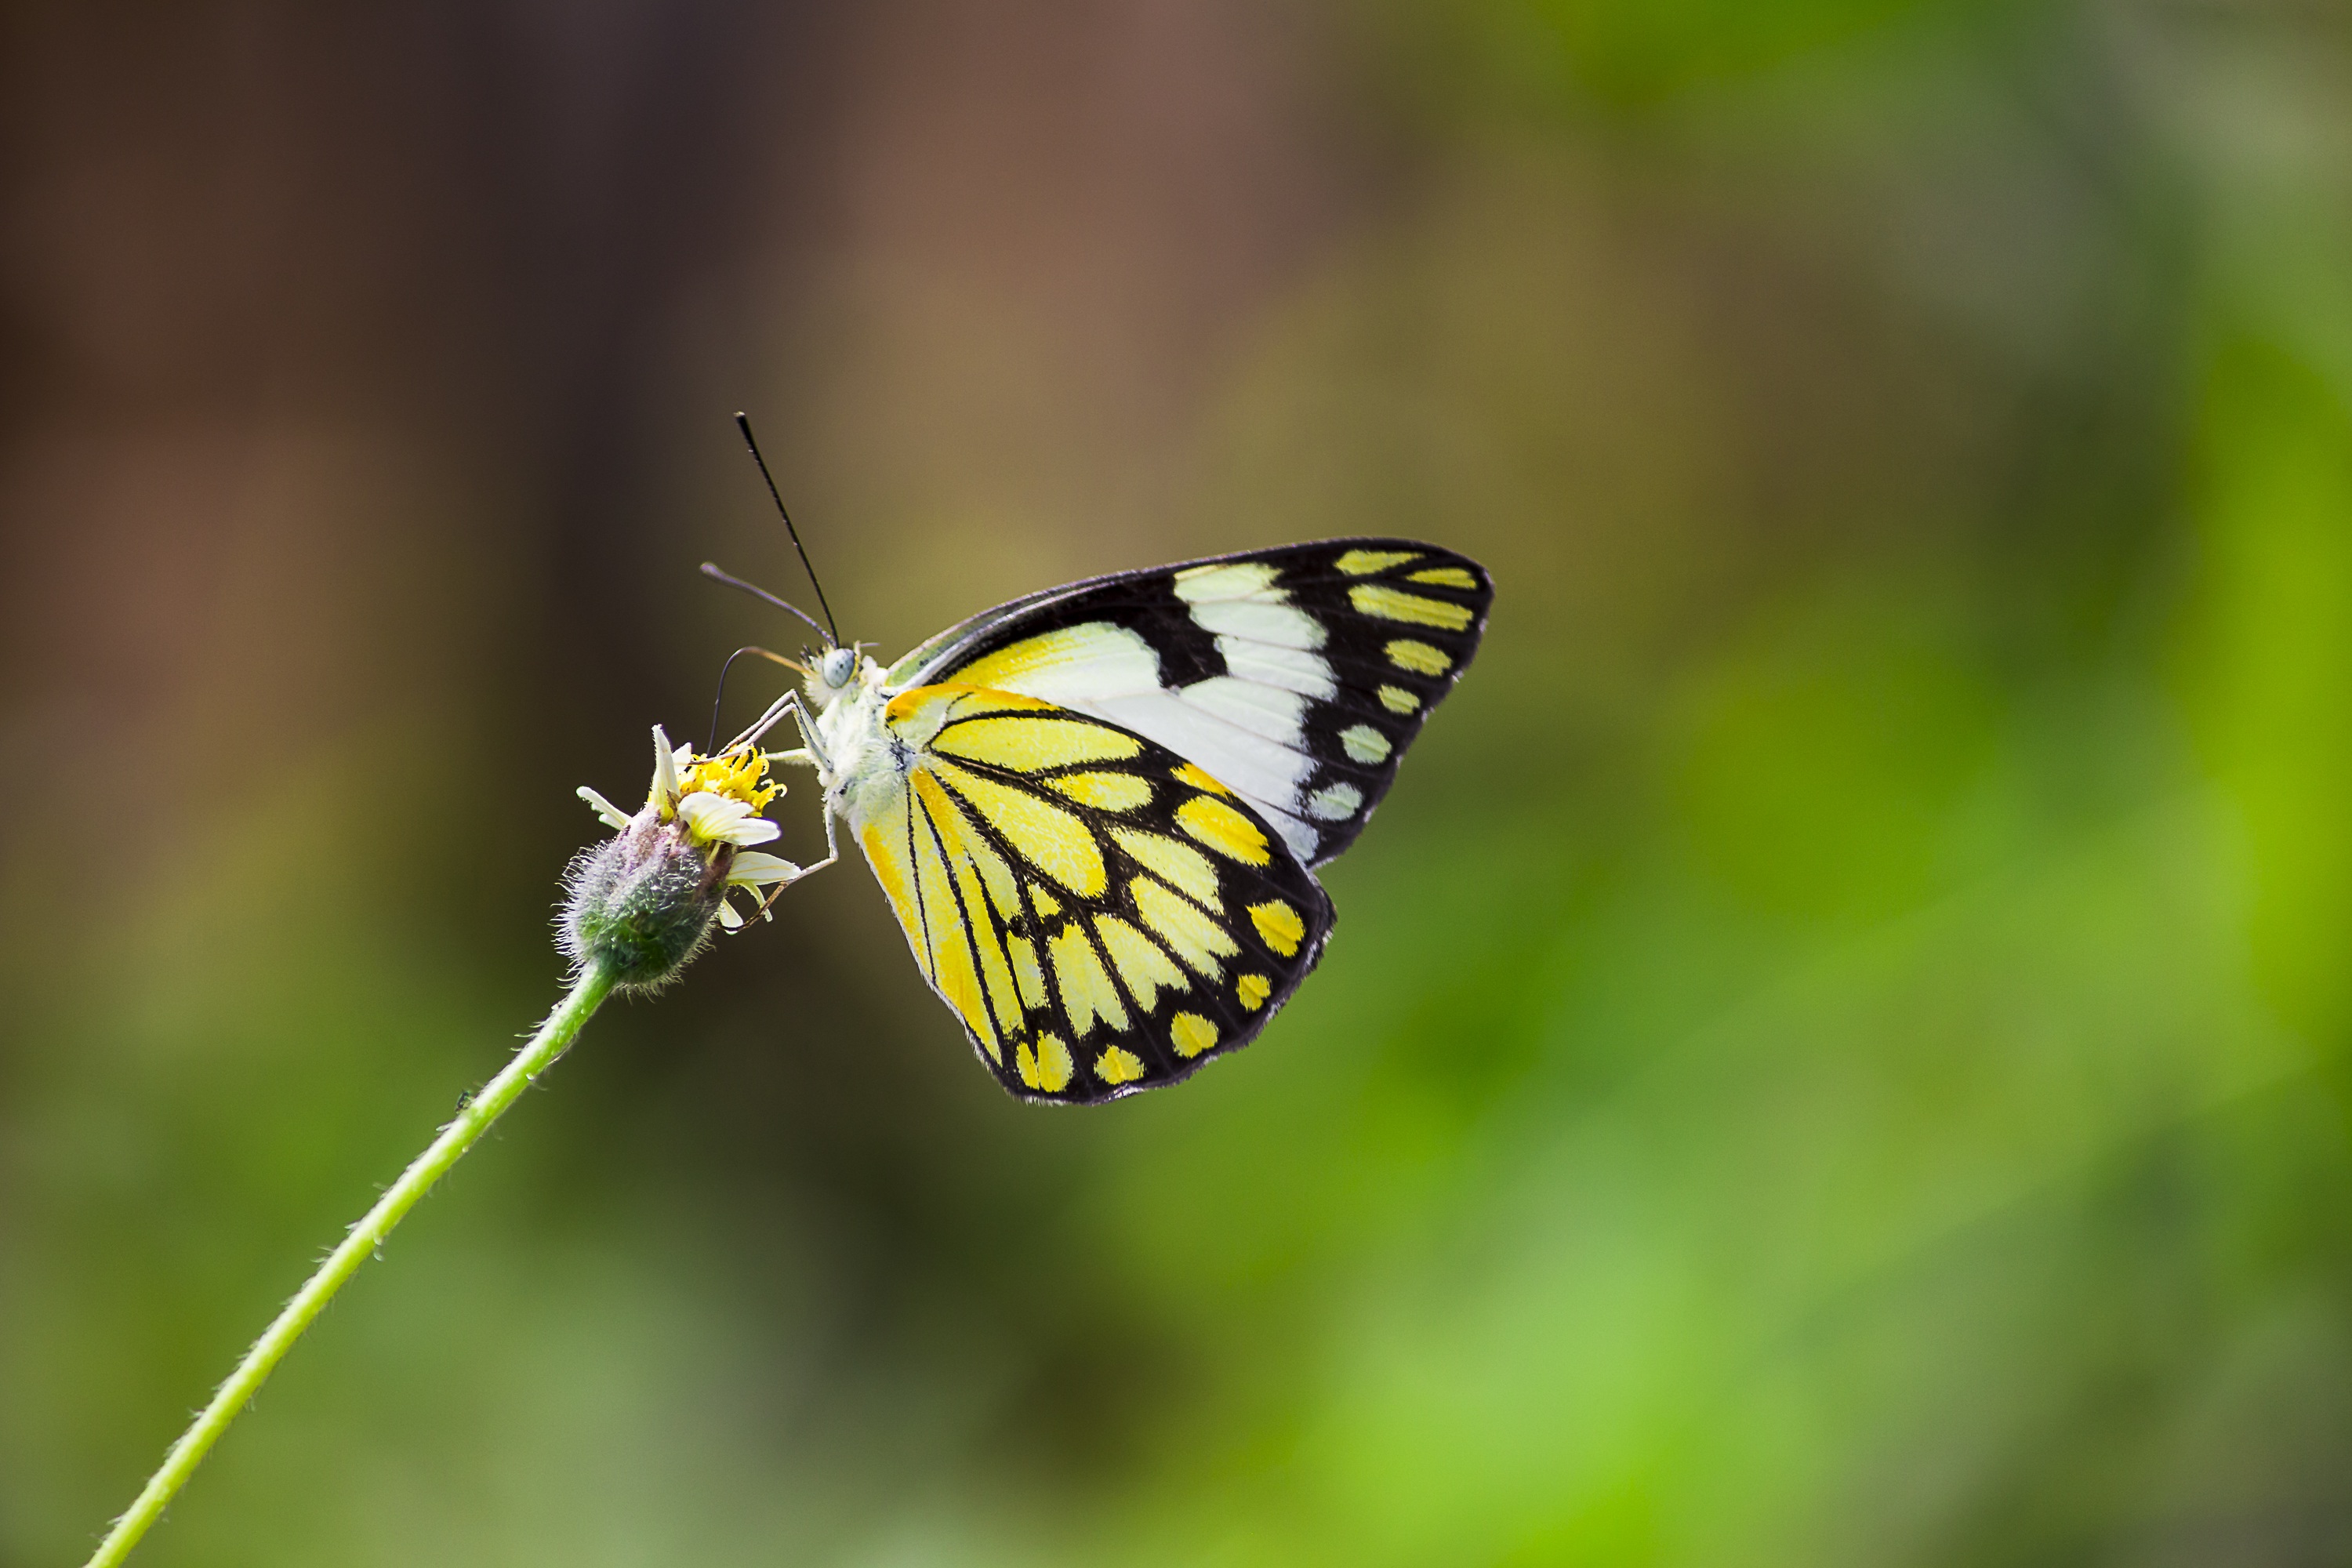
natural, pollinator, insect, arthropod, butterfly, moths and butterflies, plant, grass, macro photography, invertebrate, landscape, brush footed butterfly, wildlife, lycaenid, wing, pieridae, plant stem, riodinidae